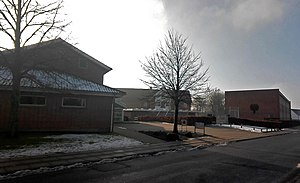
Vamdrup Skole
Afdeling Vest
Vamdrup Skoles afdeling for 3.-9. aldersklasse
Vamdrup Skole er en folkeskole i Vamdrup ved Kongeåen i Sydjylland.